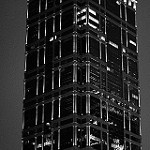
Label: B & W